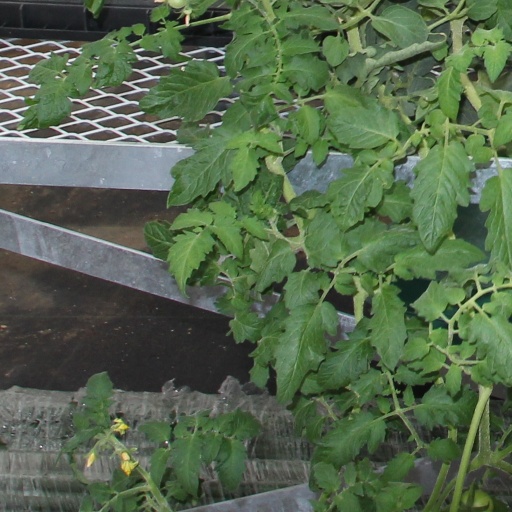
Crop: tomato